Bulldog Courage (1935 film)

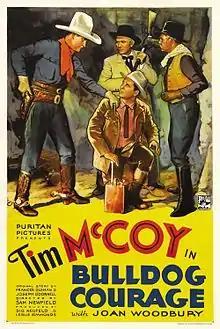
Theatrical release poster

Bulldog Courage is a 1935 American Western film directed by Sam Newfield, and produced by Sigmund Neufeld for Puritan Pictures.